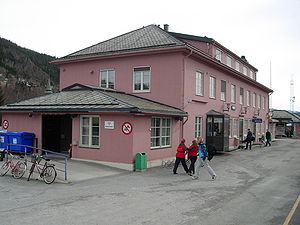
Mosjøen
Mosjøen Station på Nordlandsbanen.
Mosjøen er en by i Vefsn kommune i Nordland fylke, Norge. Byen havde 9.629 indbyggere i 2009.